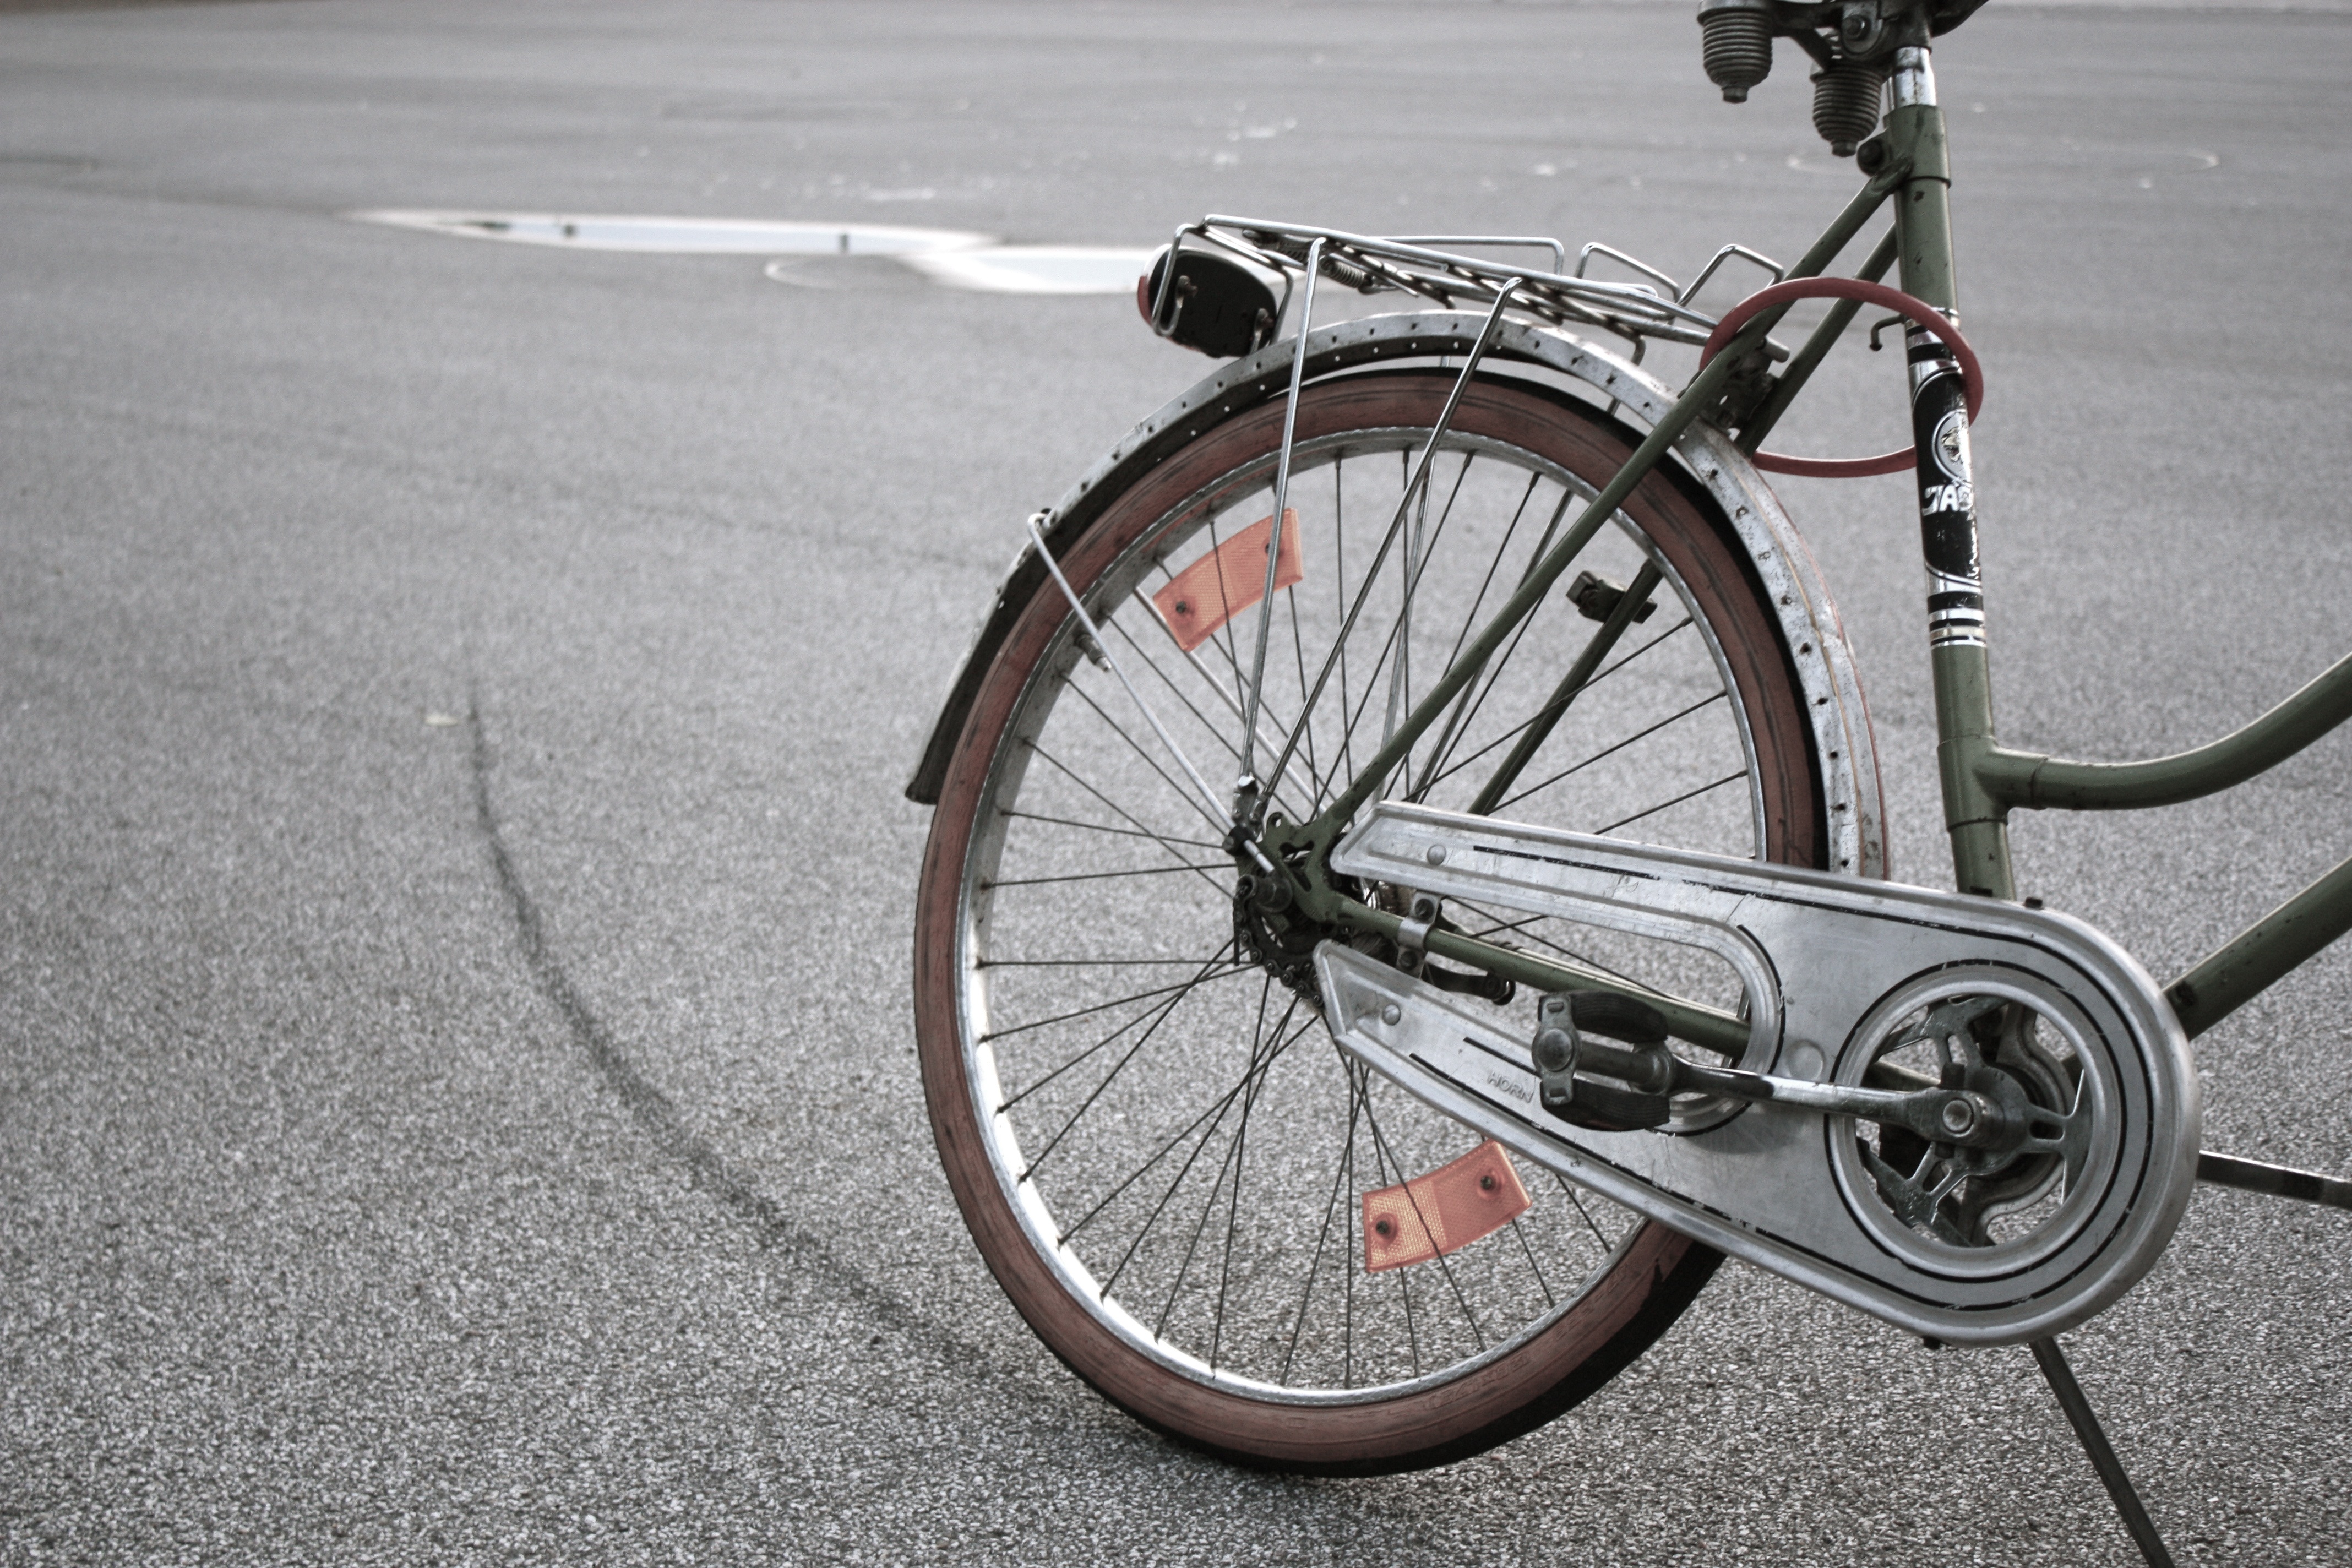
sport, wheel, bicycle, bike, vehicle, brake, cycle, sports equipment, mountain bike, cycling, bicycles, saddle, wheels, locomotion, biker, two wheeled vehicle, means of transport, child's bike, bicycle frame, bicycle wheel, road cycling, land vehicle, cyclo cross bicycle, road bicycle, racing bicycle, hybrid bicycle, skid mark